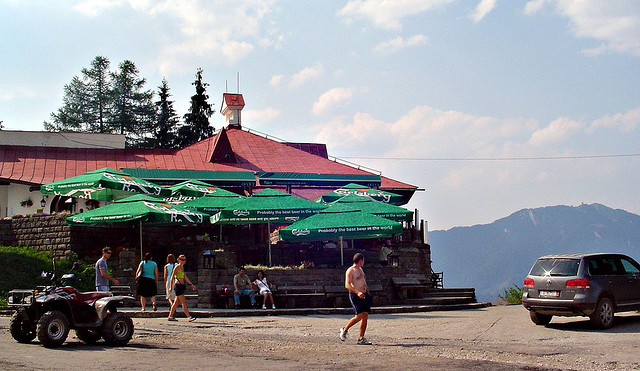
user: Given an image and a question. Answer the question in a short answer. Question: What country is this in? Short Answer:
assistant: us